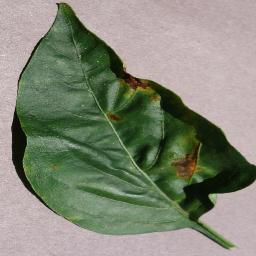
Label: Pepper,_bell___Bacterial_spot